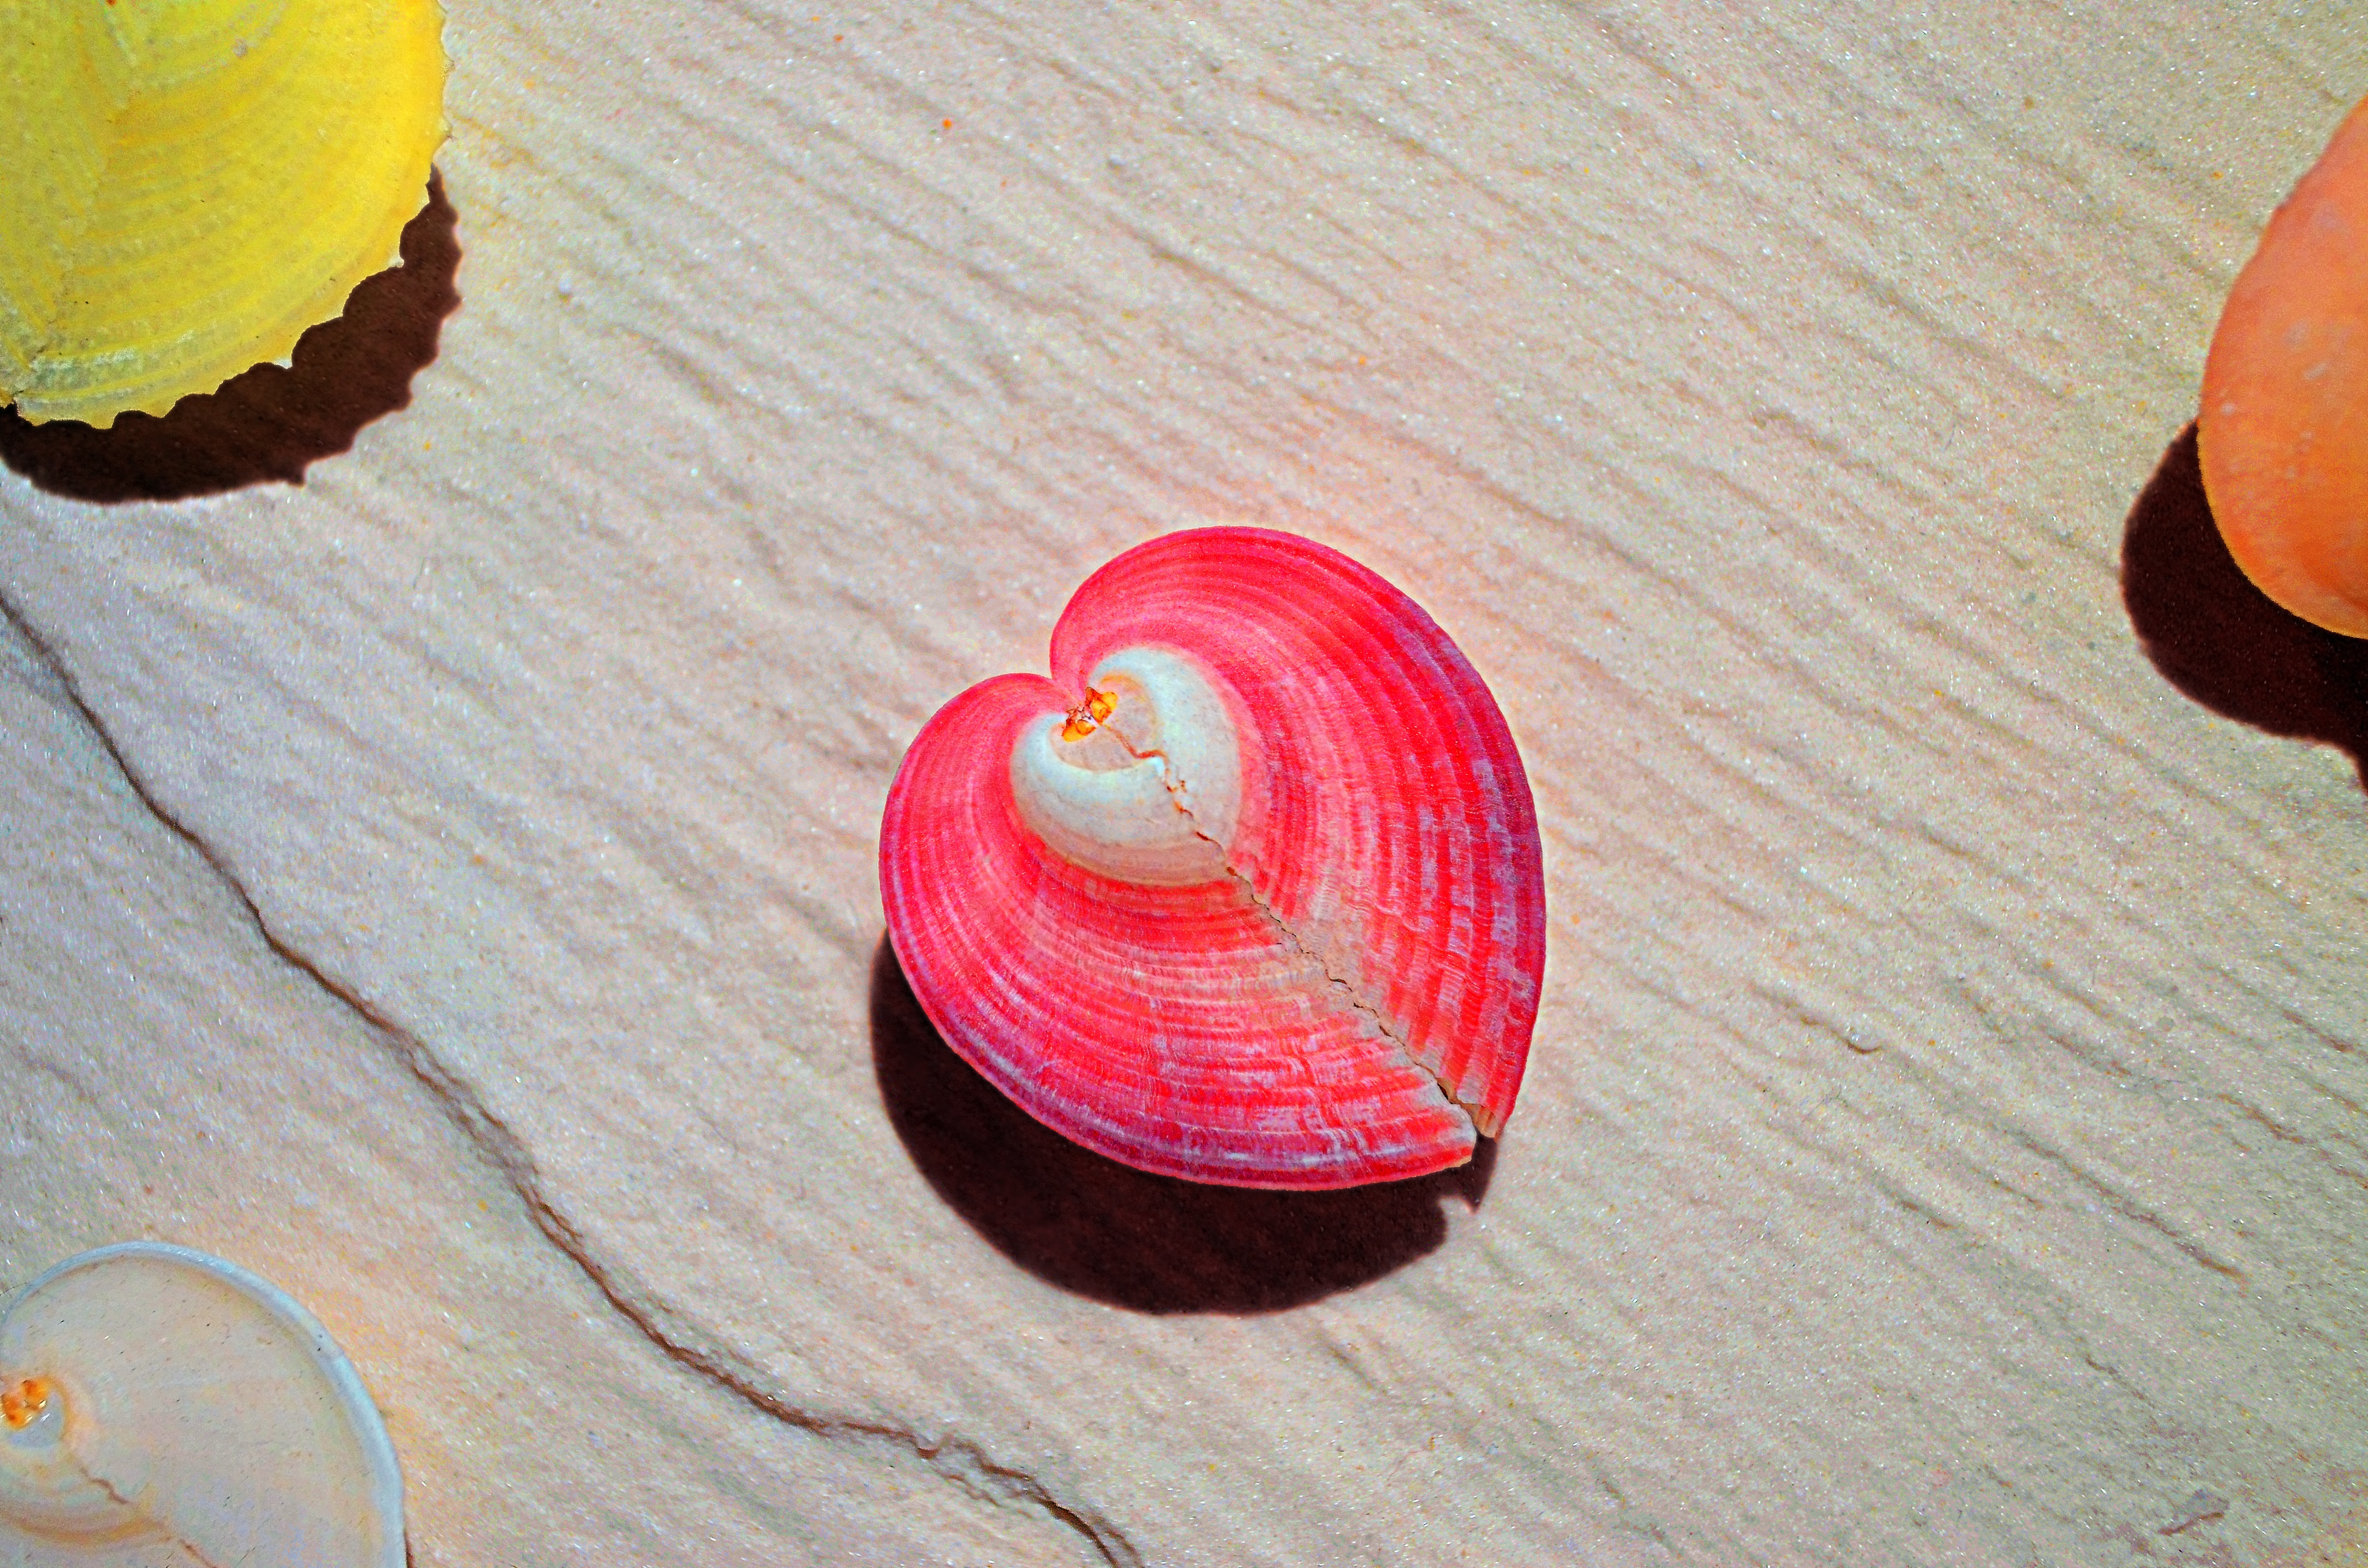
hand, nature, sand, white, flower, petal, love, heart, gift, pattern, portrait, food, red, museum, color, natural, broken, shadow, clean, colorful, pink, material, shell, circle, art, lovely, little, break, organ, extract